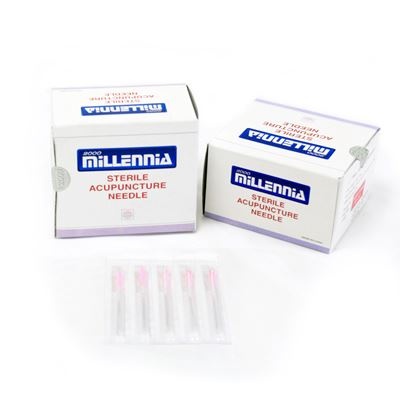
N32x0.5 Millennia Needles 100's (N32x0.5M)
32x0.5 (.25mmx.13mm) Medium, Large dog.
Category: Health & Beauty > Health Care > Acupuncture > Acupuncture Needles